London Road (Sheffield)

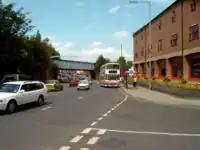
London Road South in summer 2003

It is known as one of the most multicultural areas of the city, with the northern end of the street being the centre for a sizeable Chinese community and the southern part home to numerous South Asian eateries and Polish shops and bars. The southern half of the road is part of the A61. The Chinese funded New Era Square is located near London Road.